Agustín González (actor)

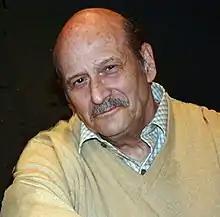
Agustín González in September 2004

Agustín González Martínez (24 March 1930 in Linares – 16 January 2005 in Madrid) was a Spanish actor who appeared in more than 180 films, including "El nido" (1980), by Jaime de Armiñan; "Volver a empezar" (1981), by José Luis Garci; "La colmena" (1982), by Mario Camús; "Dos mejor que uno" (1984), by Ángel Llorente and "Las bicicletas son para el verano" (1984), by Fernando Fernán Gómez.